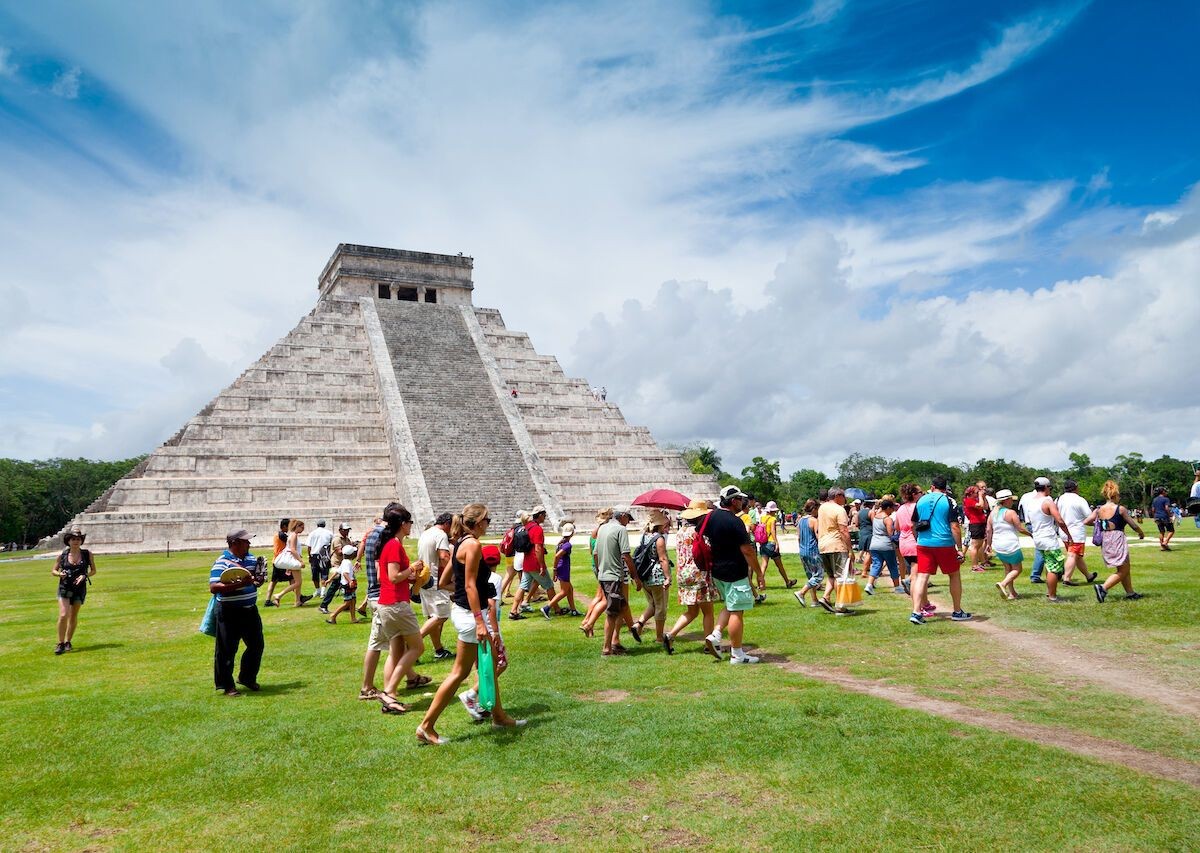
Landmark: Chichen Itza